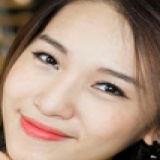
ca sĩ Emily